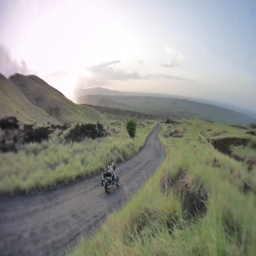
man resting on his motorcycle in the isolated road of volcanic mountains